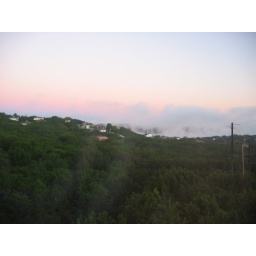
fog over lake travis in the morning from our bedroom window...